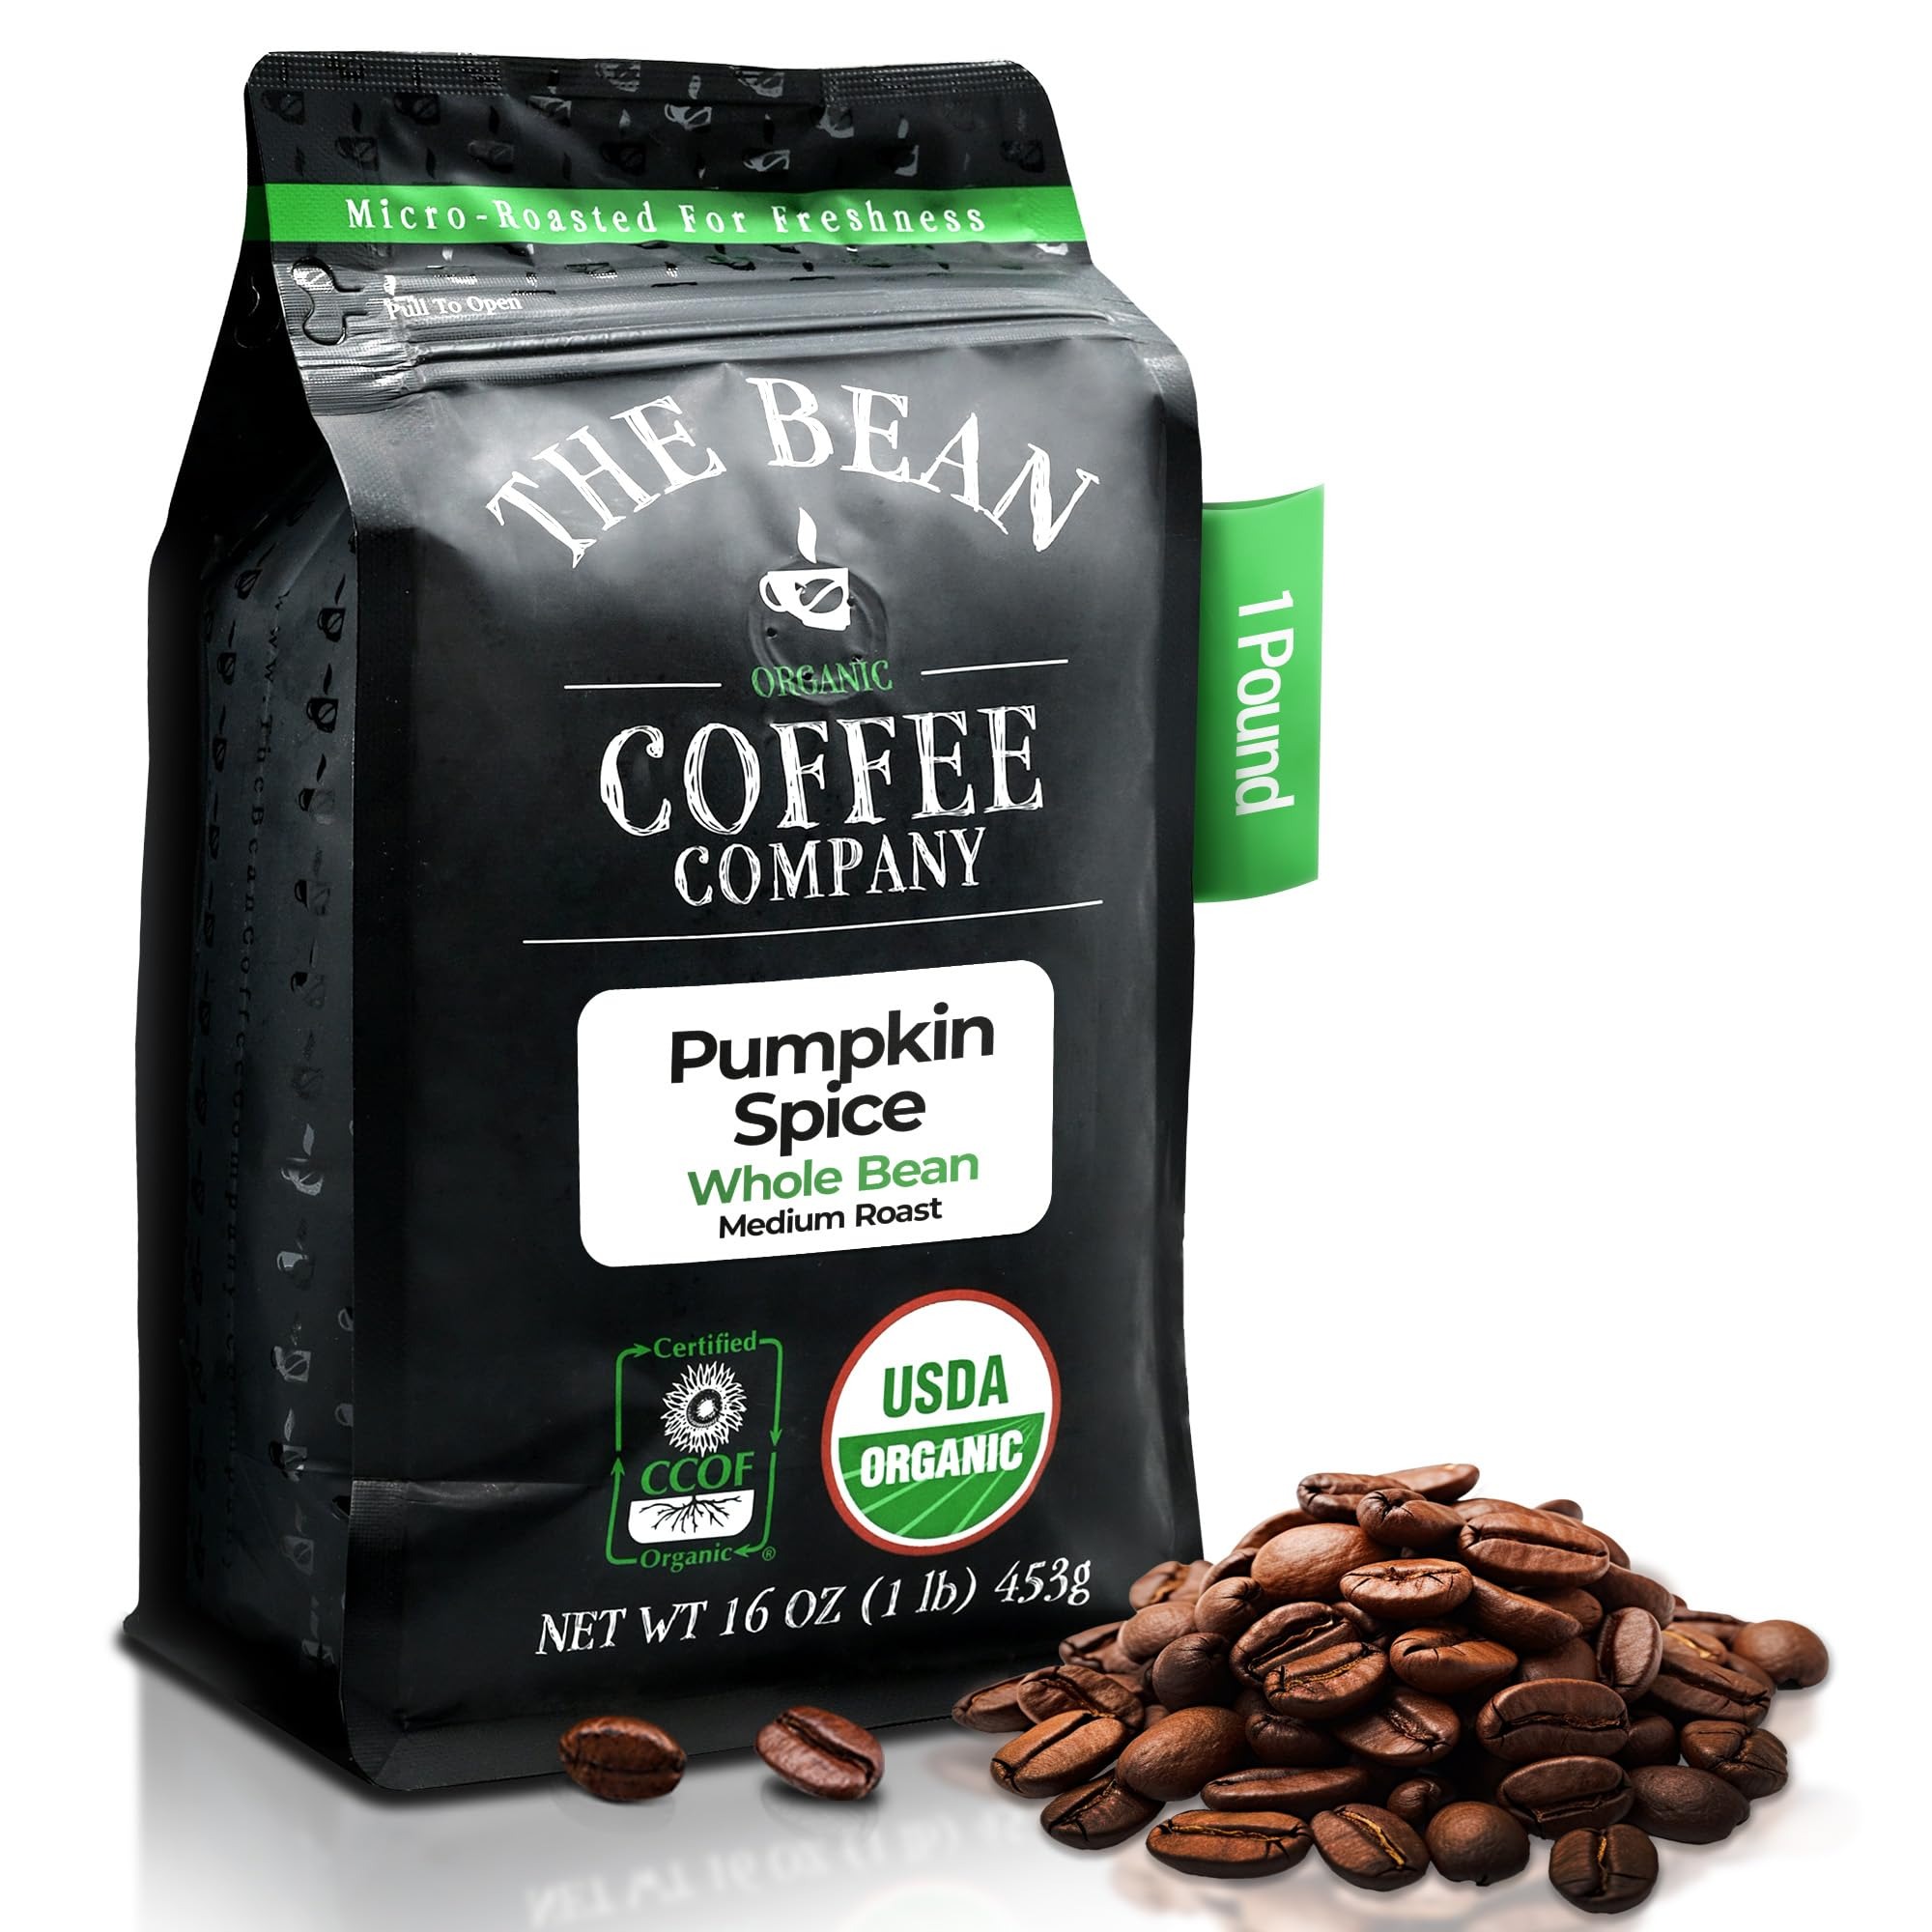
Item Name: The Bean Organic Coffee Company Pumpkin Spice, Medium Roast, Whole Bean Coffee, 16-Ounce Bag
Bullet Point 1: A sweet, enticing holiday favorite, or a delicious treat all year long, Pumpkin Spice organic whole bean medium roast has a complex, bold flavor accented by pumpkin notes.
Bullet Point 2: SMALL BATCH ROASTED IN THE USA: Like all coffees from The Bean Organic Coffee Company, this 100% Arabica coffee is hand roasted in small batches in the USA and packaged at the peak of its cycle to preserve its natural flavors and fresh-roasted quality
Bullet Point 3: CERTIFIED ORGANIC: The Bean Organic Coffee Company uses 100 percent organic coffee beans, certified by the USDA and CCOF (California Certified Organic Farmers). The Bean Coffee Company uses certified organic flavoring as well
Bullet Point 4: SUSTAINABLE FARMING: Our products are produced using farming practices that maintain and improve soil and water quality, minimize the use of synthetic materials, conserve biodiversity, and avoid genetic engineering
Bullet Point 5: SUPPORT SMALL BUSINESS: We are a family-owned business that began our journey back in 2007 at our local farmer’s market down in Southern California. Since then we have grown our business to bring organic coffee direct to our customers all across the United States!
Product Description: A sweet, enticing holiday favorite, or a delicious treat all year long. Pumpkin Spice organic ground medium roast has a complex, bold flavor accented by pumpkin notes. Like all coffees from the bean coffee company, this 100% Arabica coffee was hand roasted in small batches and packaged at the peak of its cycle to preserve its natural flavors and fresh-roasted quality. The Bean Coffee Company has a combined more than 25 years of Roasting experience with an innovative commitment to great taste, quality and health. It's all about the bean.
Value: 16.0
Unit: Ounce

Price: 21.27